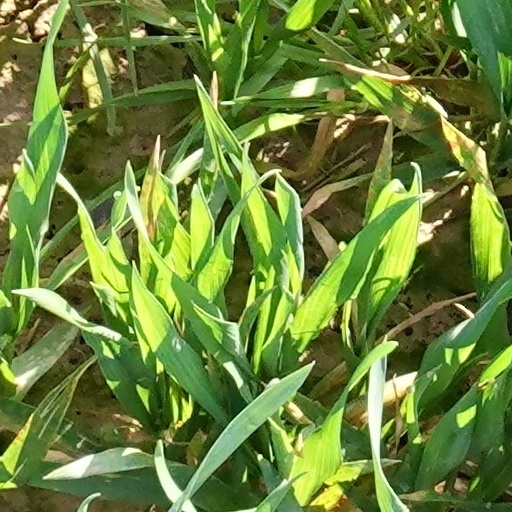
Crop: wheat